Gyantse Dzong

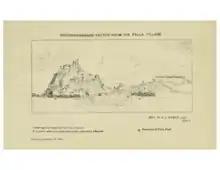
Sketch of Gyantse Dzong by a member of the British expedition

During the British expedition to Tibet, the force slowly advanced from Sikkim with the aim of reaching Lhasa. During the battle of Chumik Shenko, a large Tibetan force equipped with antiquated "matchlock guns, swords, spears and slingshots" were routed at the crude fortifications they had built below the village of Guru and at nearby Chumik Shenko (or Chumi Shengo). The Tibetans were facing a force equipped with modern weaponry, including Maxim guns and BL 10-pounder mountain guns, for the first time. The British then pushed on to Gyantse which they reached, after a few more skirmishes with Tibetan forces, on 12 April 1904.